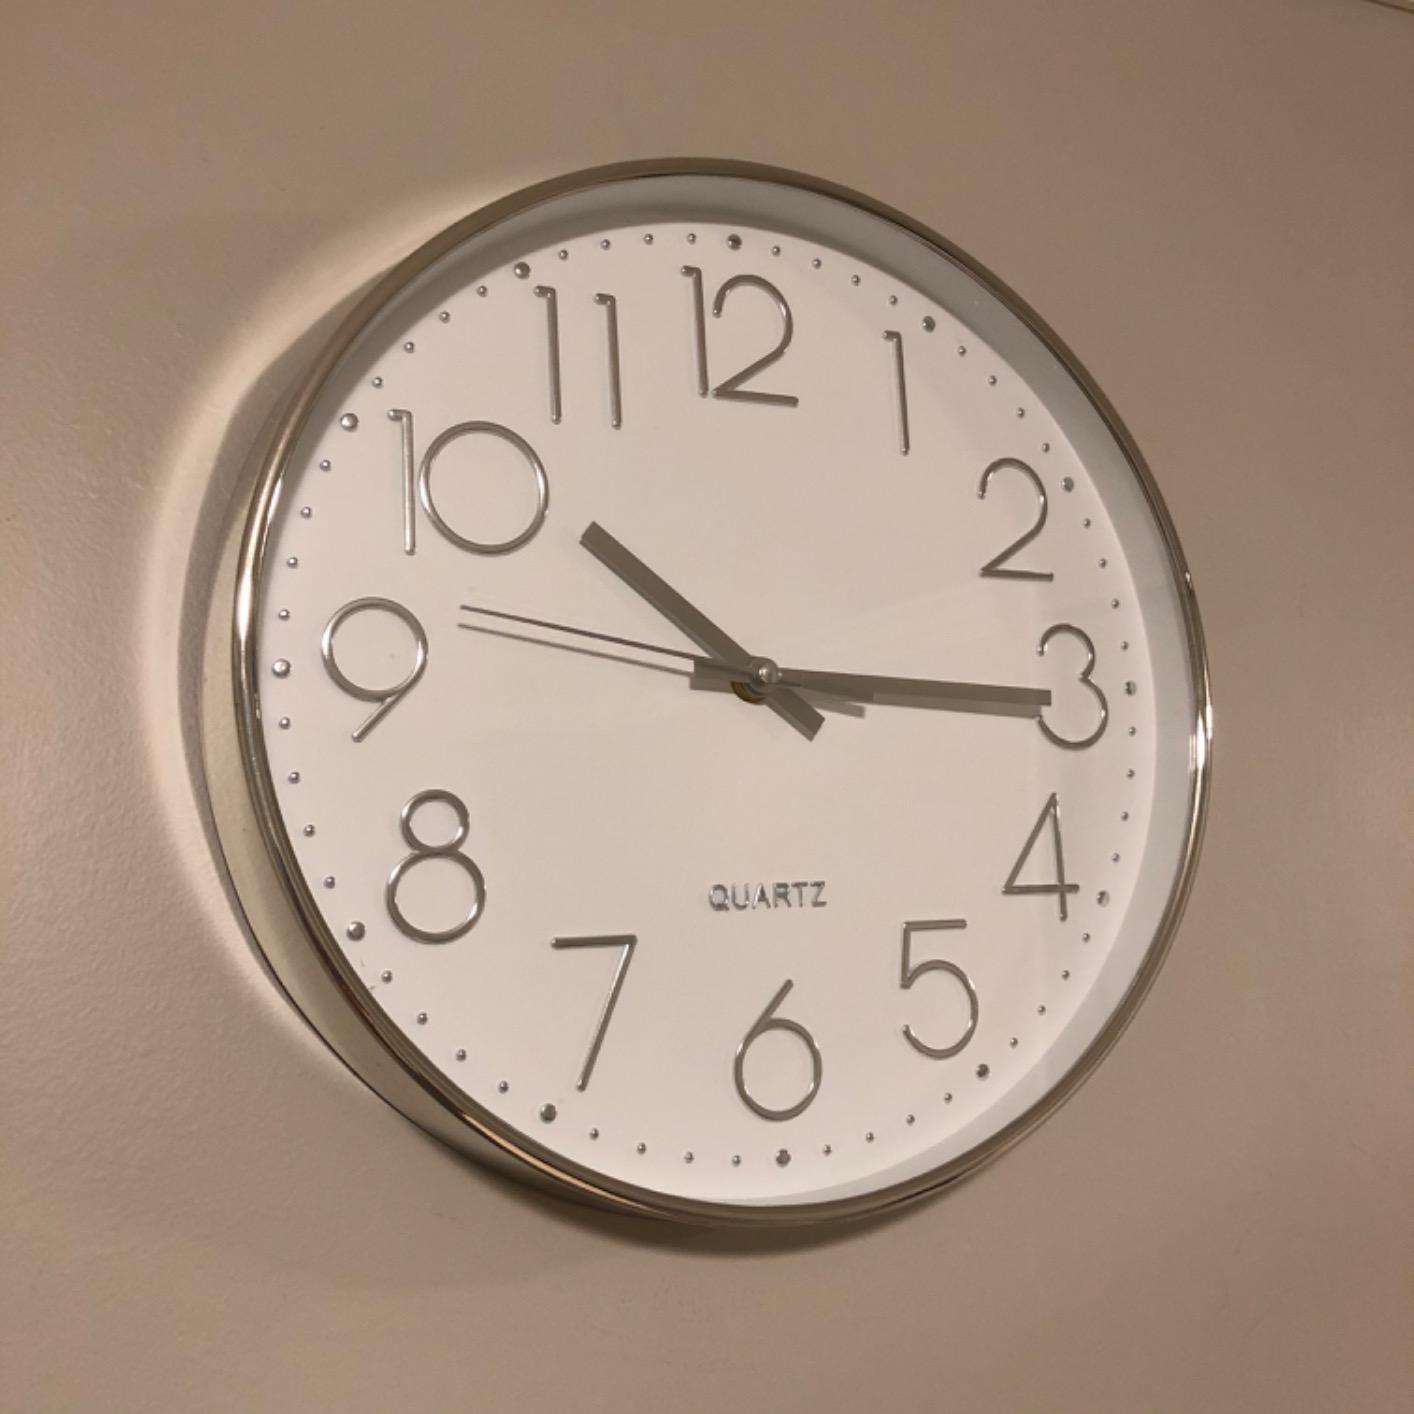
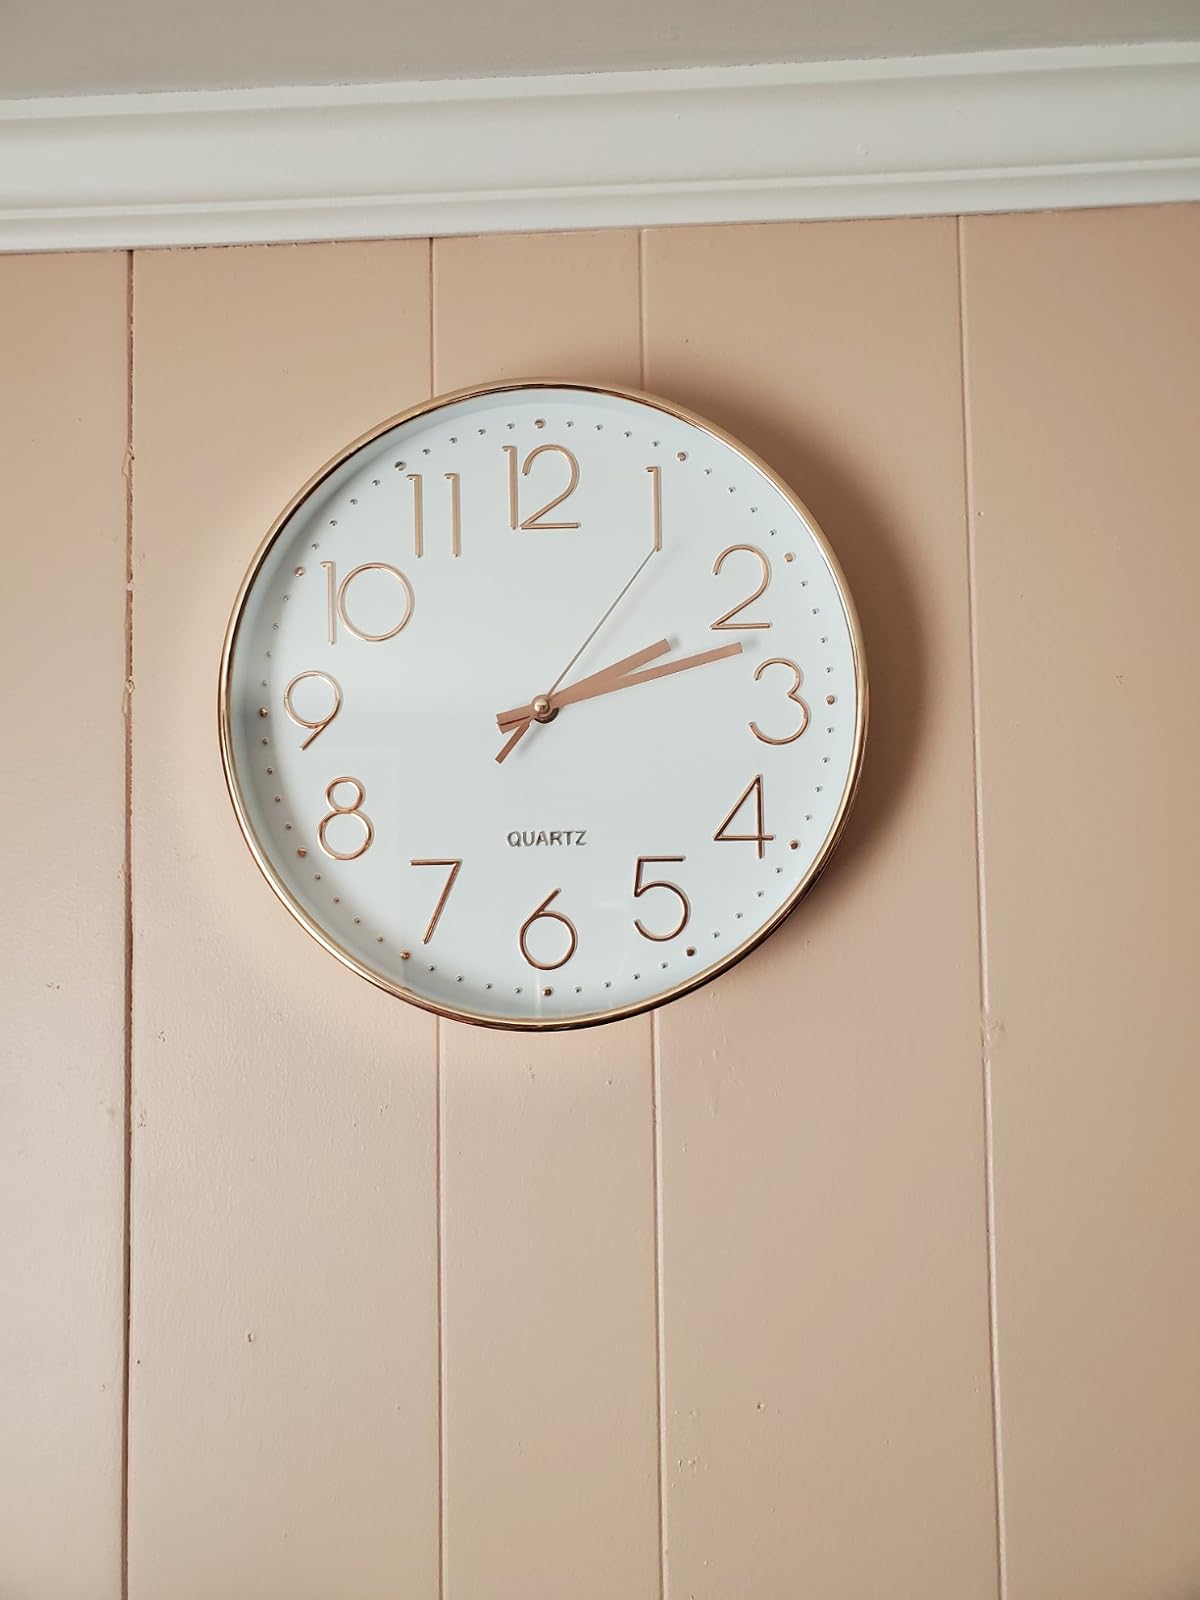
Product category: clock
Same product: no